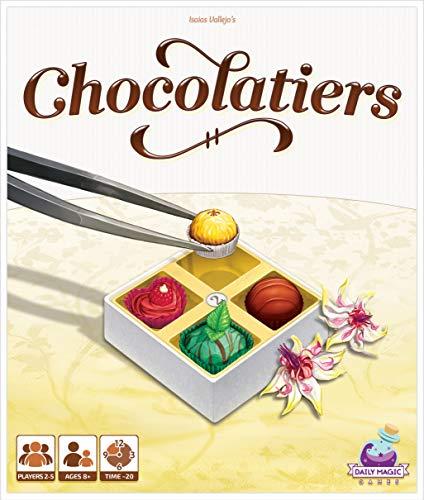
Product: Chocolatiers
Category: Toys & Games | Games & Accessories
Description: The ability to use card pairs As substitute chocolates expands the players' Ability to obtain display tiles.
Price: $21.41
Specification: ProductDimensions:10x3x10inches|ItemWeight:1.2pounds|ShippingWeight:1.2pounds(Viewshippingratesandpolicies)|ASIN:B07HD1TCZ7|Itemmodelnumber:CHO001DMG|Manufacturerrecommendedage:8yearsandup